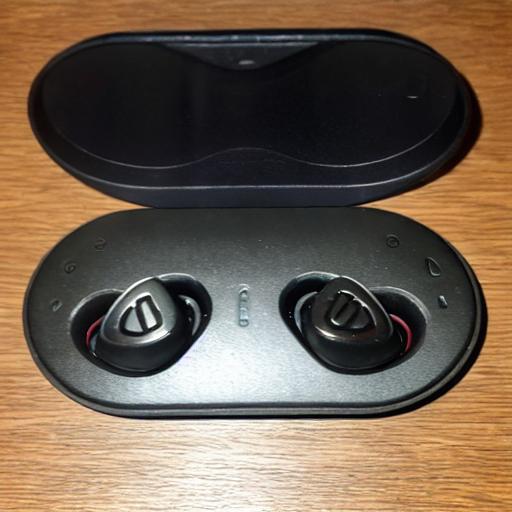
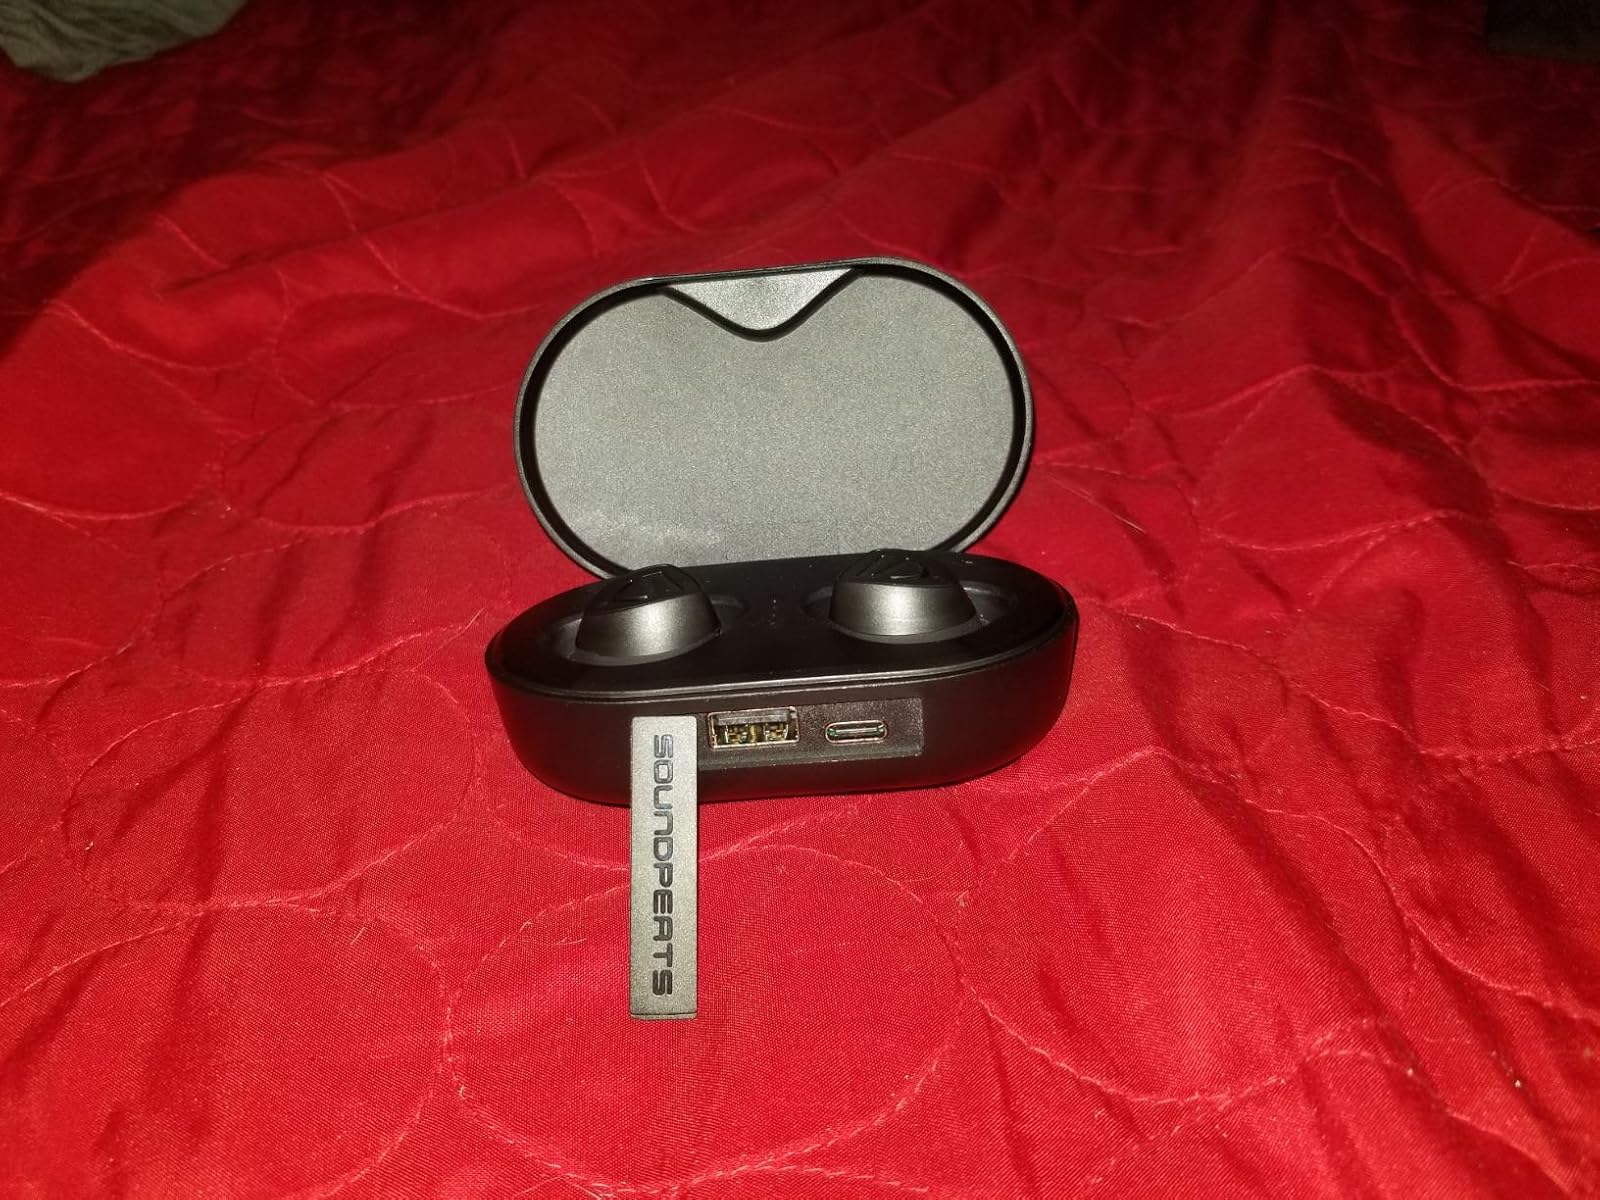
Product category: earbuds
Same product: no